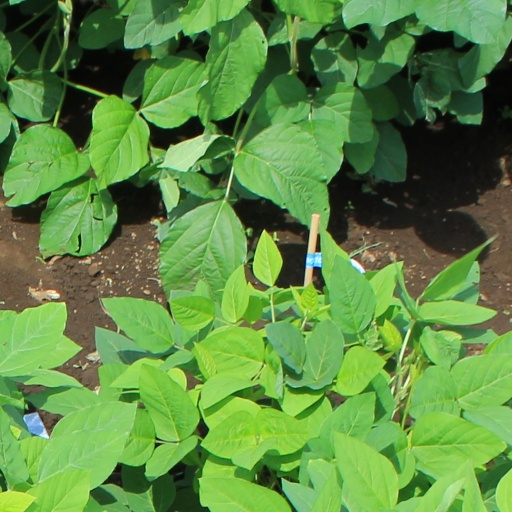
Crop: soybean